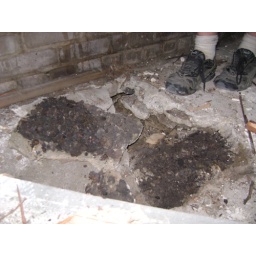
Hole in concrete floor in basement under cabinet